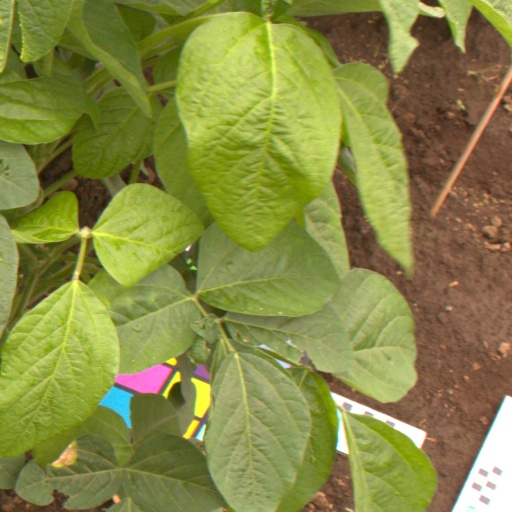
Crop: soybean